List of Gilmore Girls characters

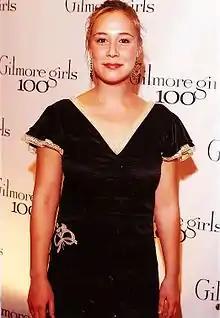

Paris Geller, portrayed by Liza Weil, enters "Gilmore Girls" in season 1, episode 2, and concludes her appearances in season 7. Raised by wealthy Jewish parents and primarily by her Portuguese nanny, Paris initially feels threatened by Rory's academic success, especially when their mutual crush Tristin Dugray (Chad Michael Murray) shows interest in Rory. Despite her initial hostility, Paris bonds with Rory over time, sharing dreams of Harvard but ending up at Yale after Paris is rejected by Harvard.